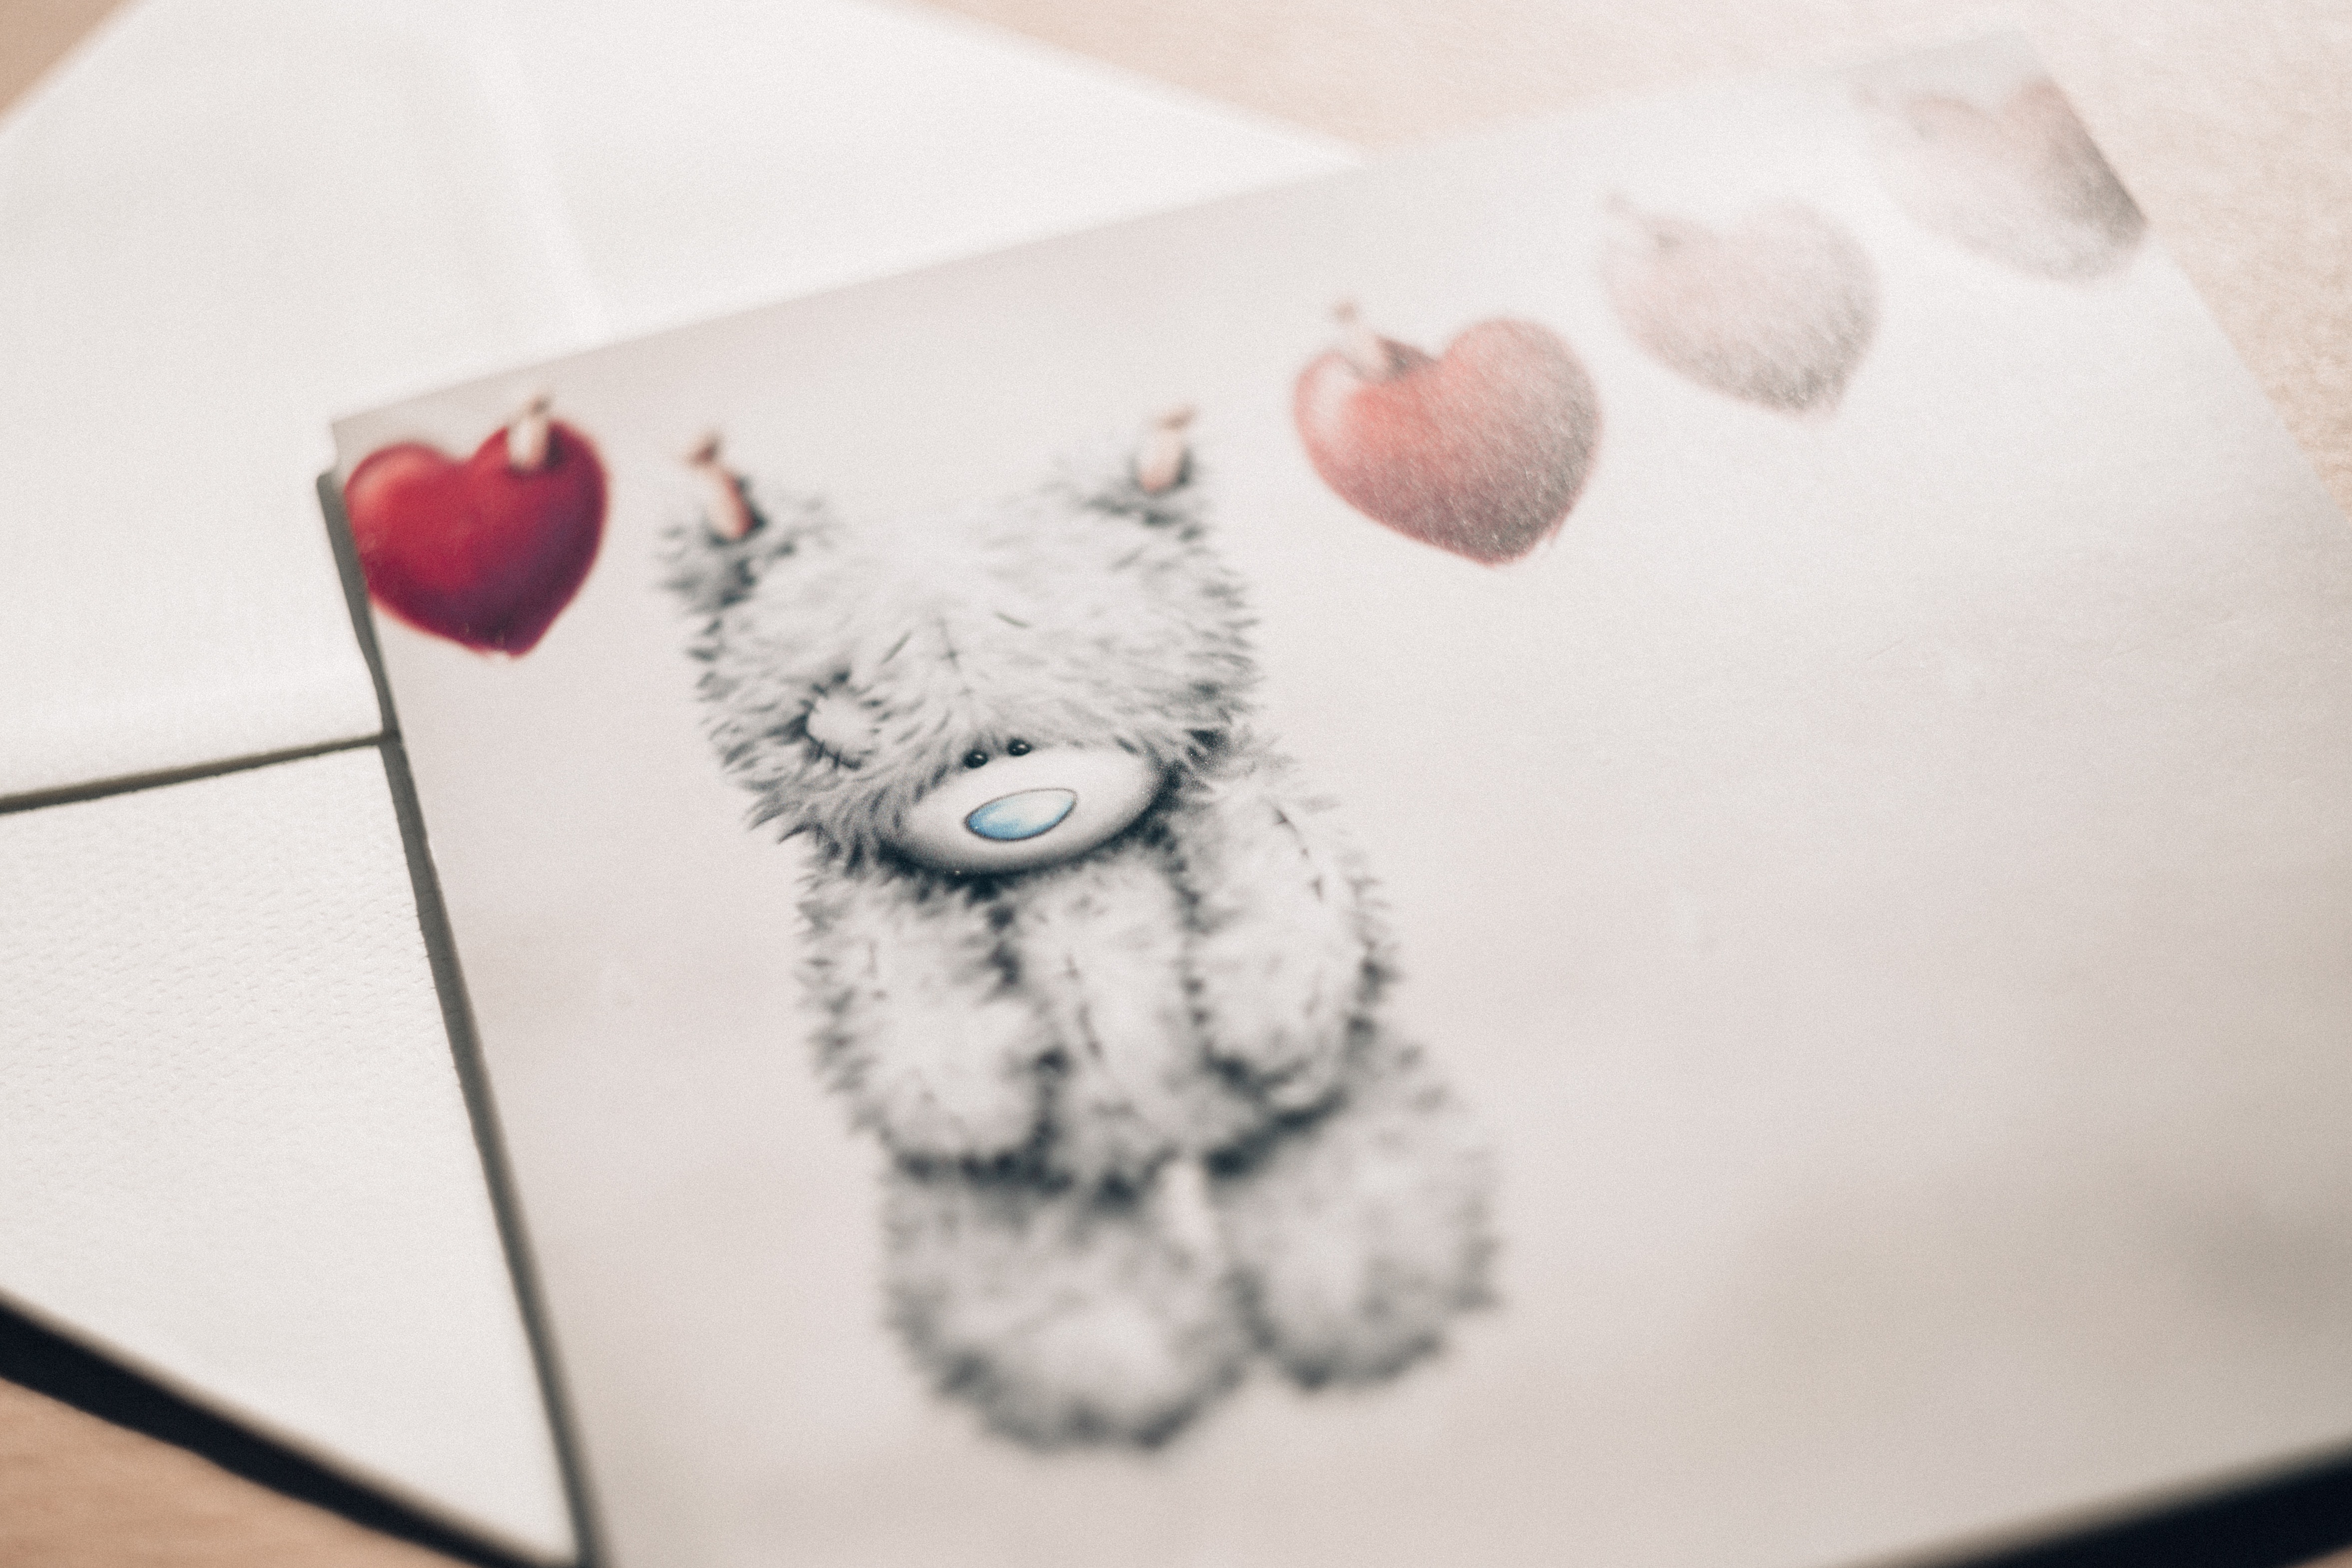
drawing, sketch, illustration, snout, west highland white terrier, canidae, room